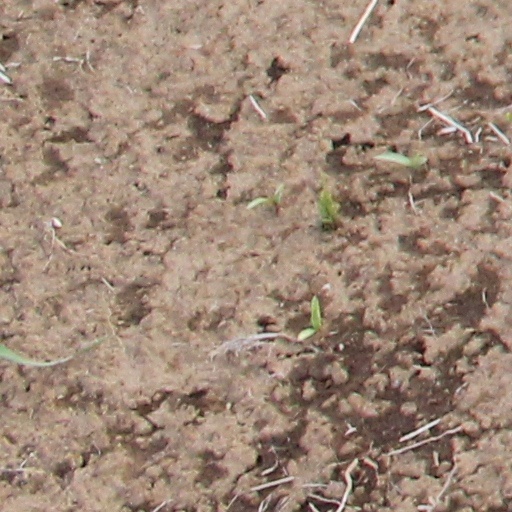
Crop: wheat